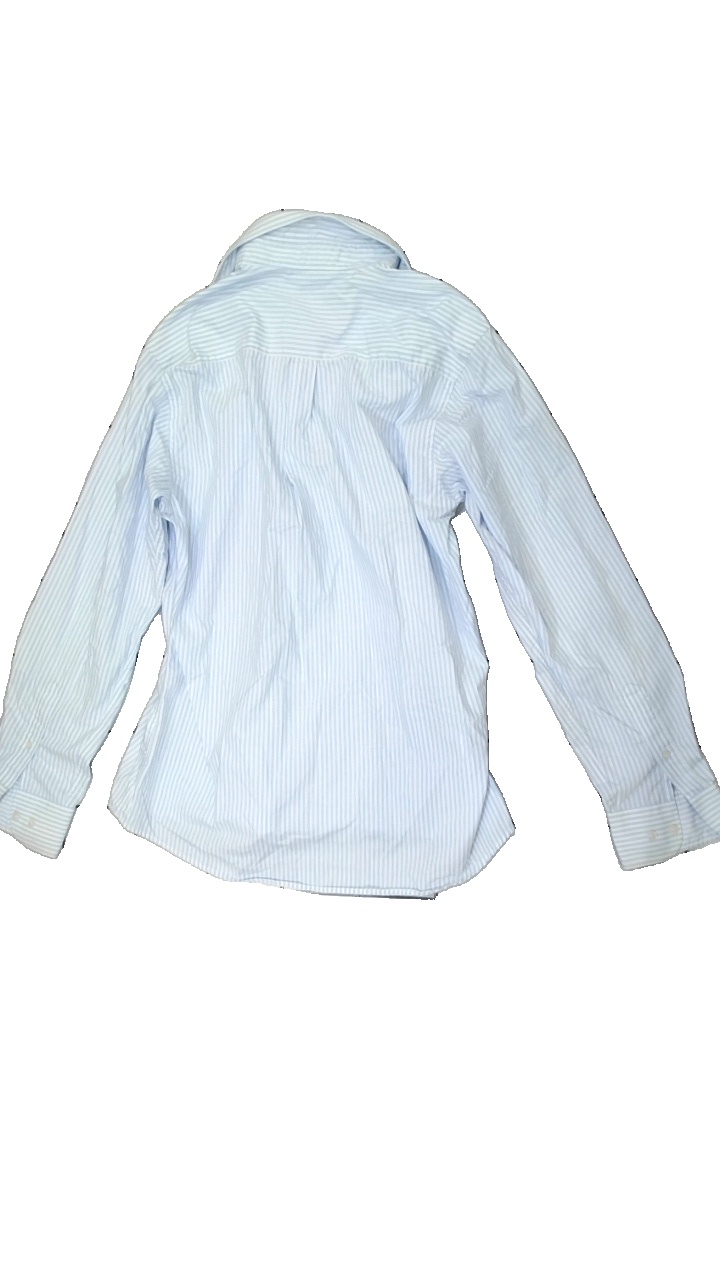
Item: Shirt (Men)
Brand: Atlant (dressman)
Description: blue and white striped shirt
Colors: White, Blue
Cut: Regular
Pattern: Striped
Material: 63% Cotton 37% Viscose
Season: All
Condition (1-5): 2
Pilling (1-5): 5
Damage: stain
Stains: Minor
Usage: Export
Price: <50